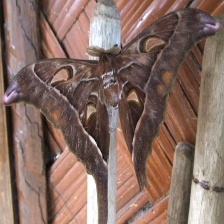
Species: HERCULES MOTH